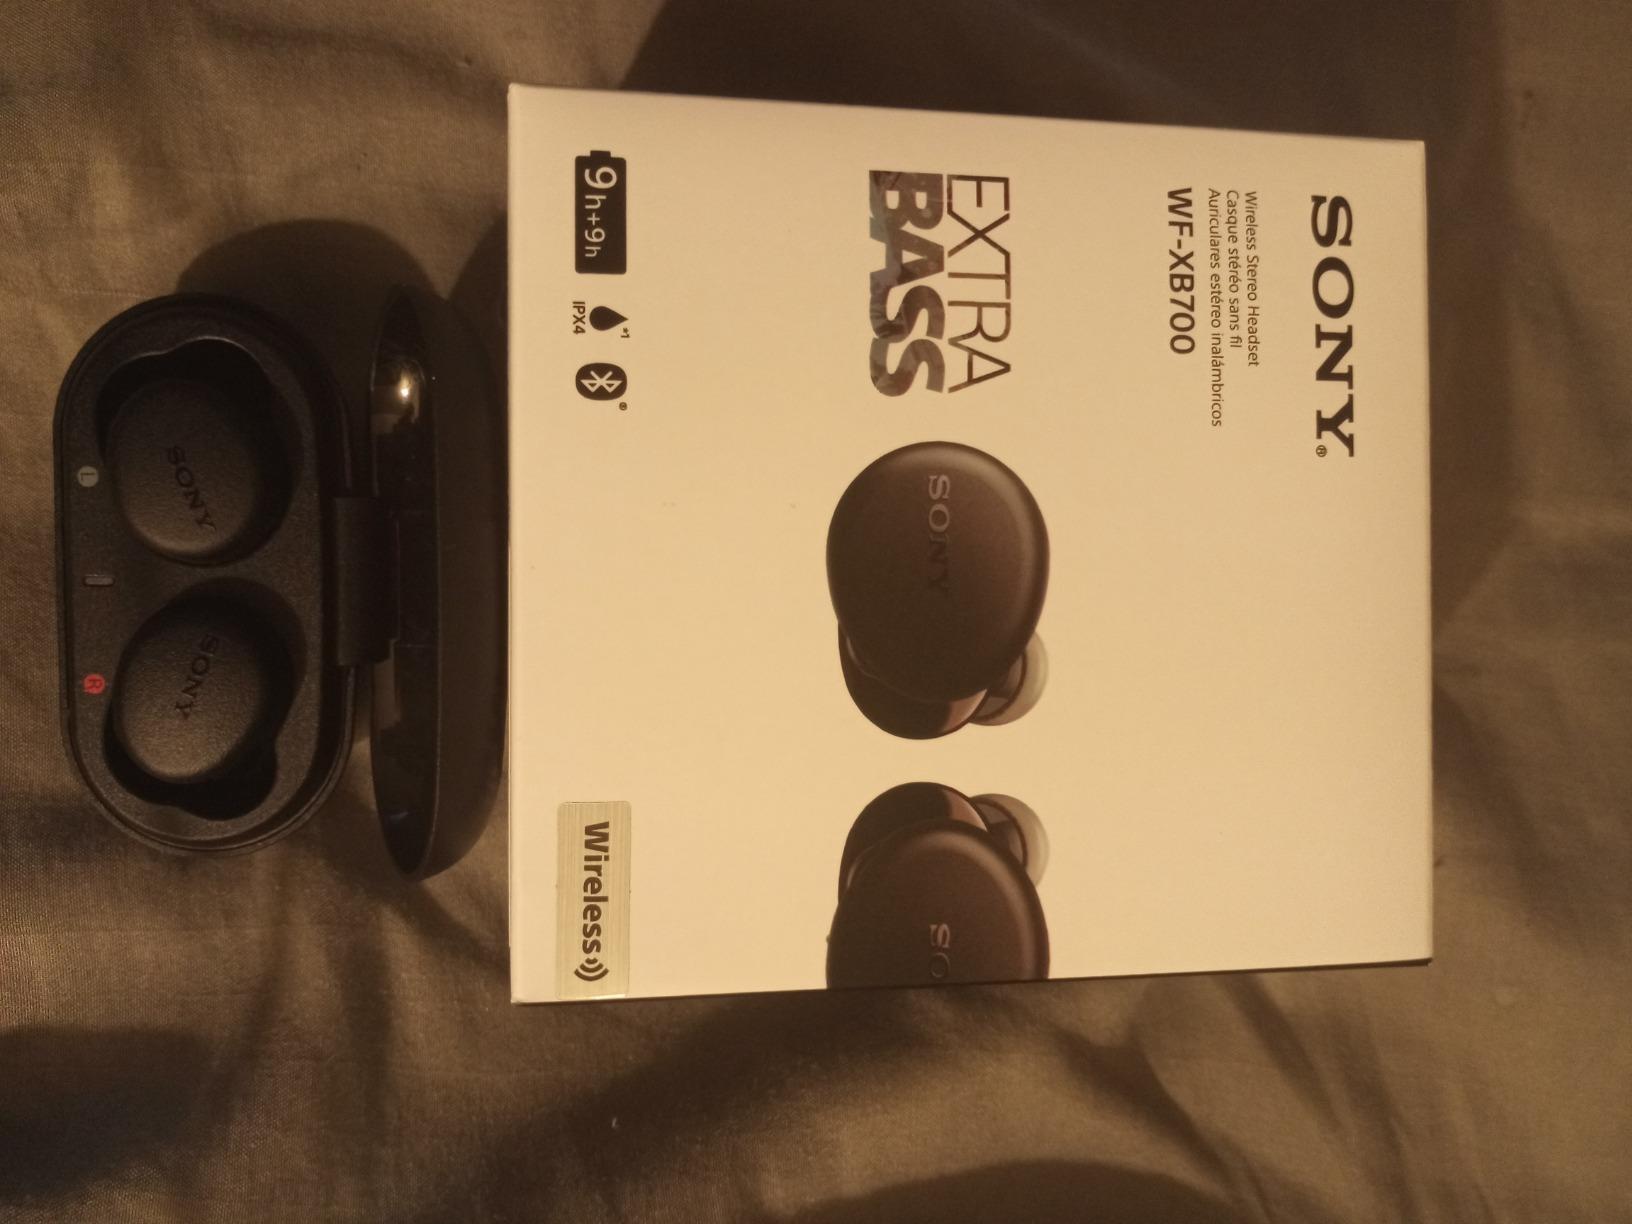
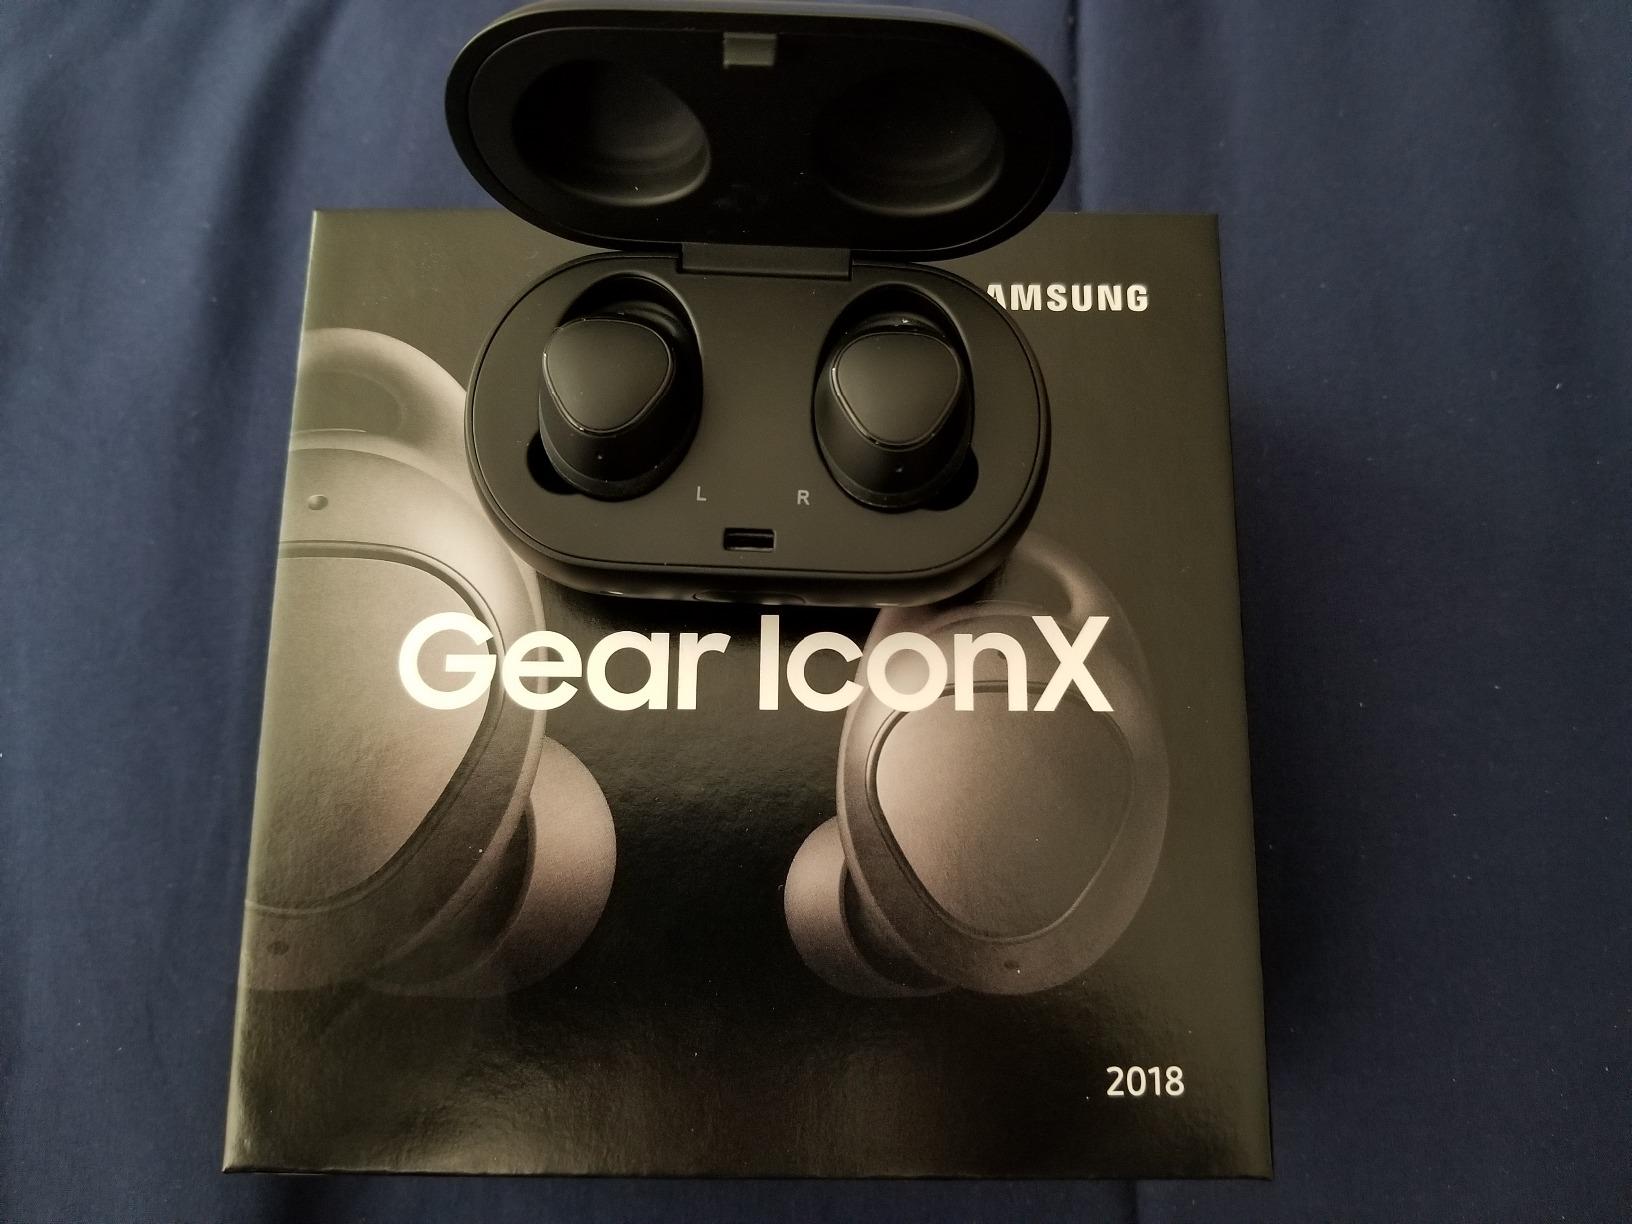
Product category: earbuds
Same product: no